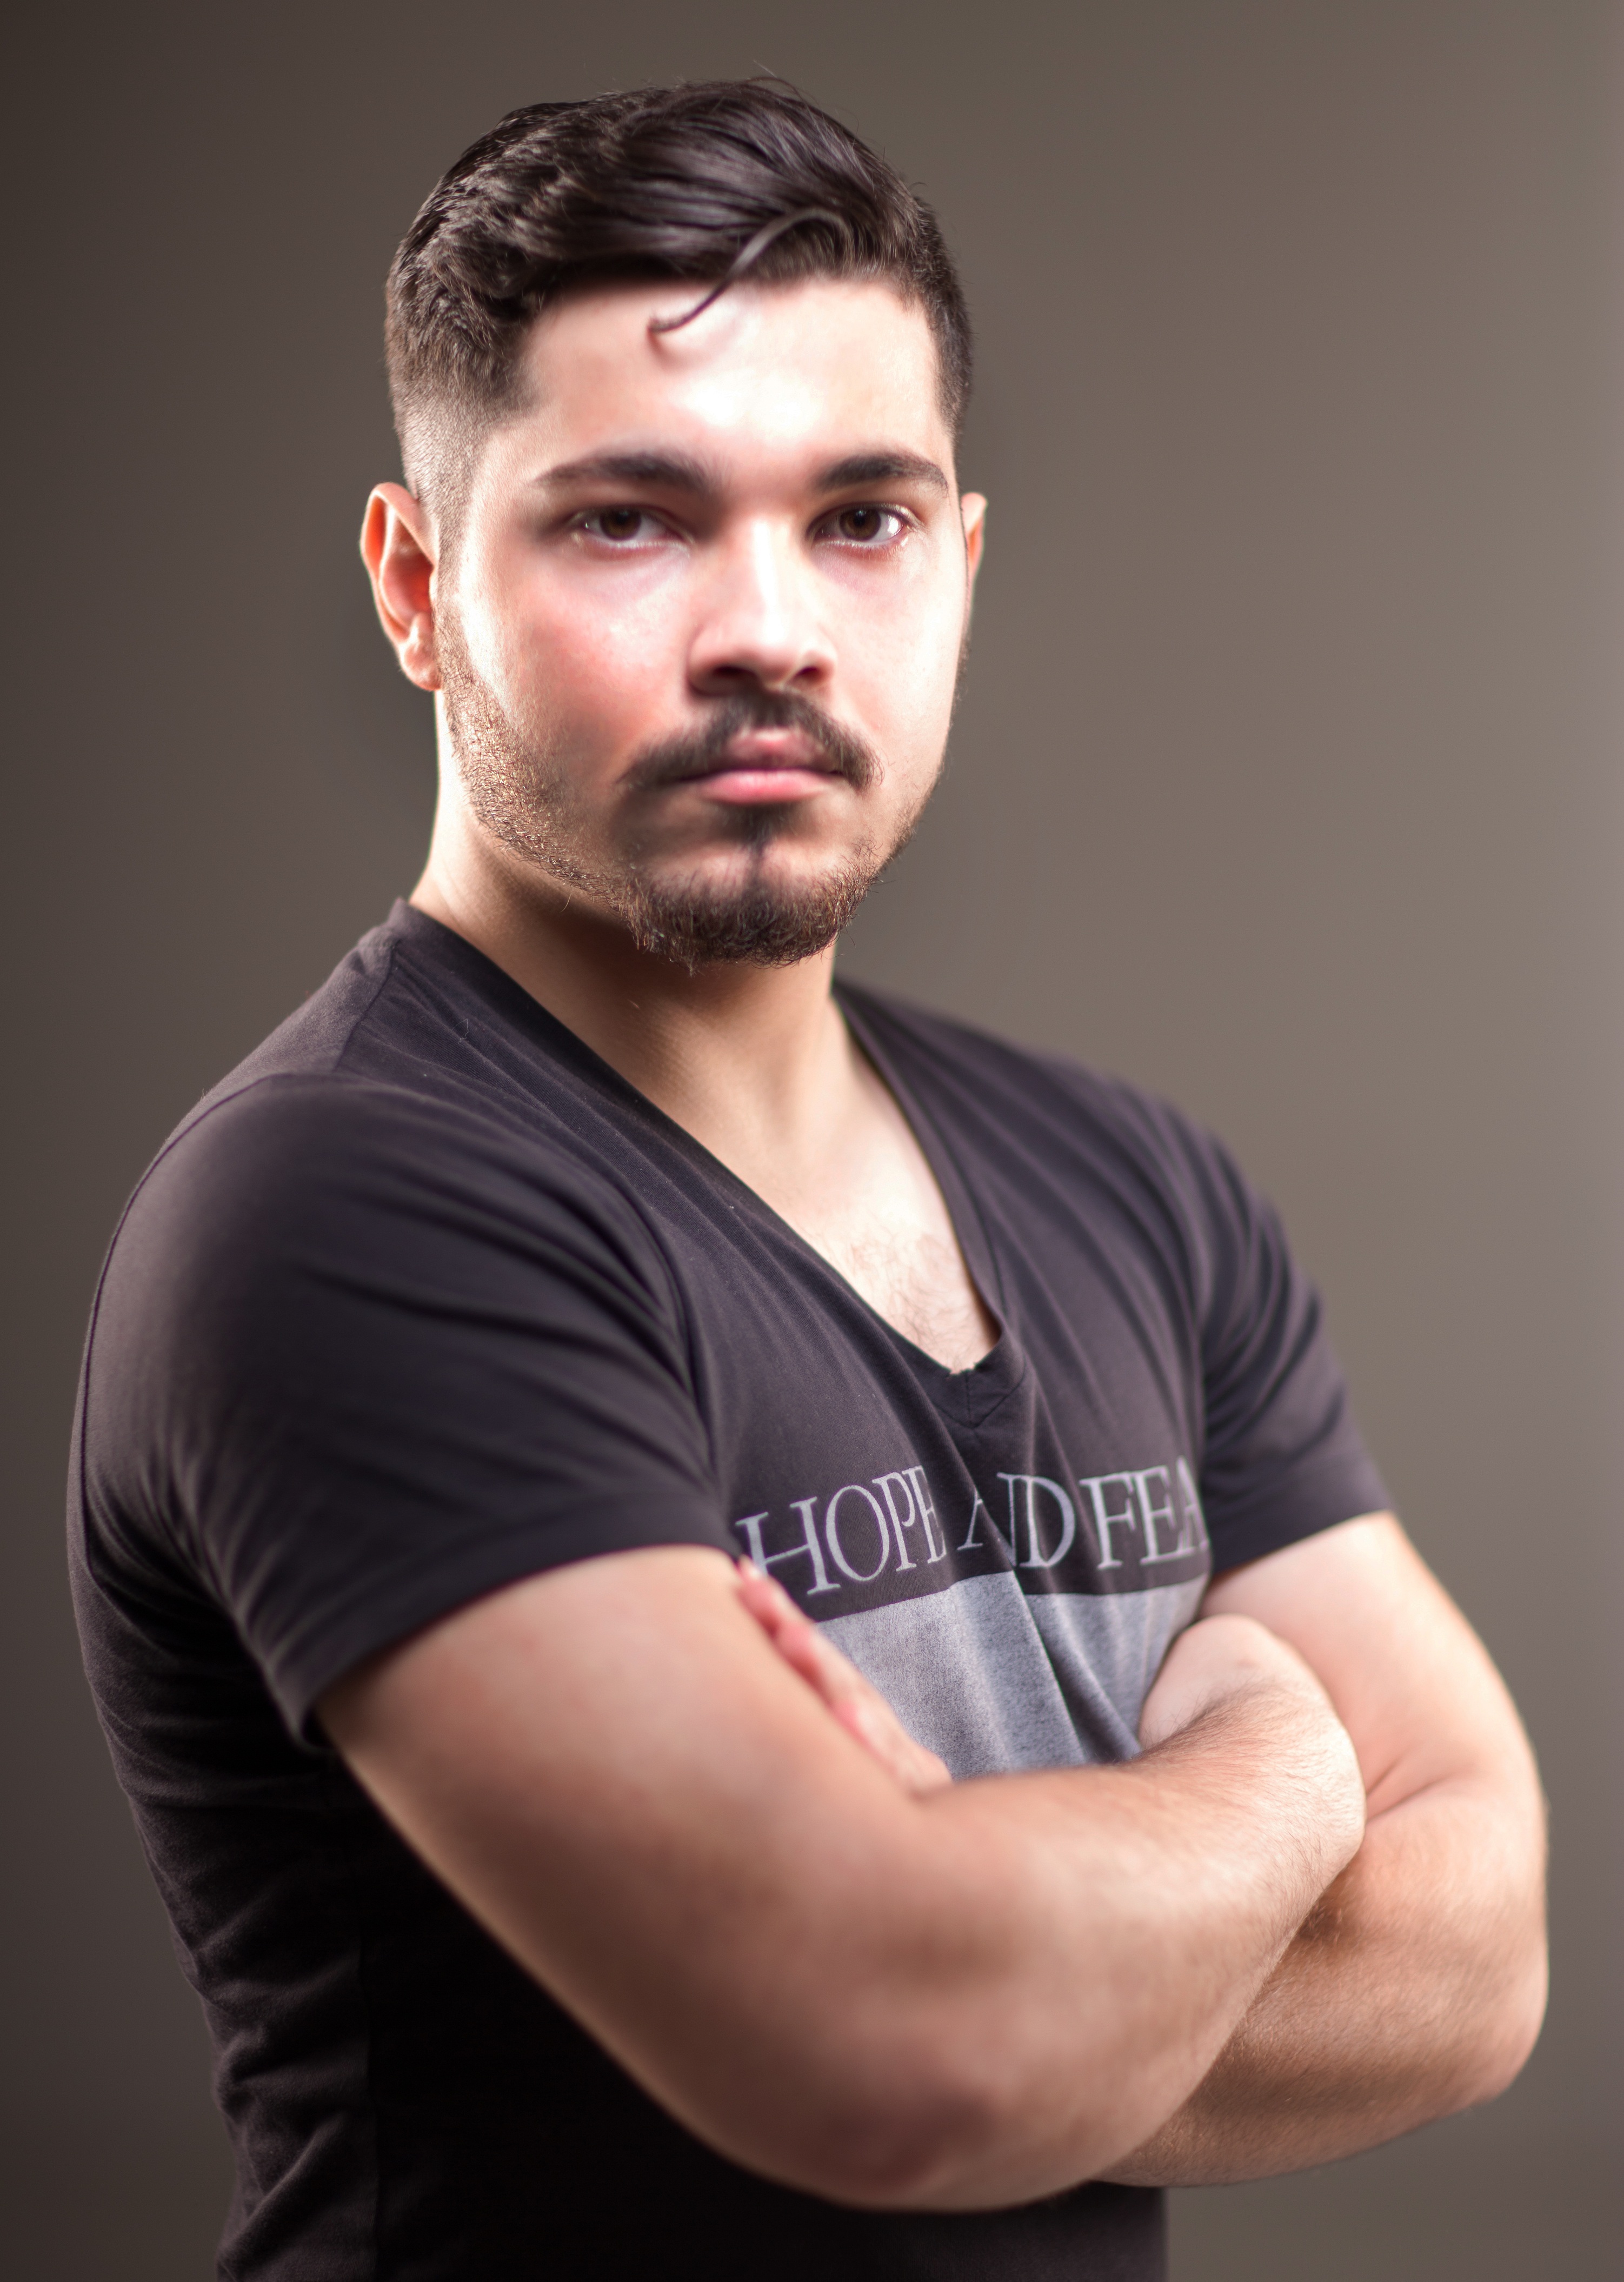
man, person, light, black and white, hair, boy, male, portrait, model, studio, arm, hairstyle, beard, muscle, chest, lights, about, photo shoot, sense, portrait photography, in relation to, facial hair